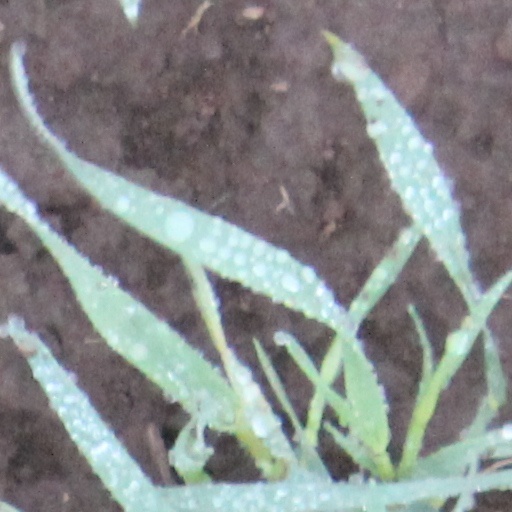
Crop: wheat